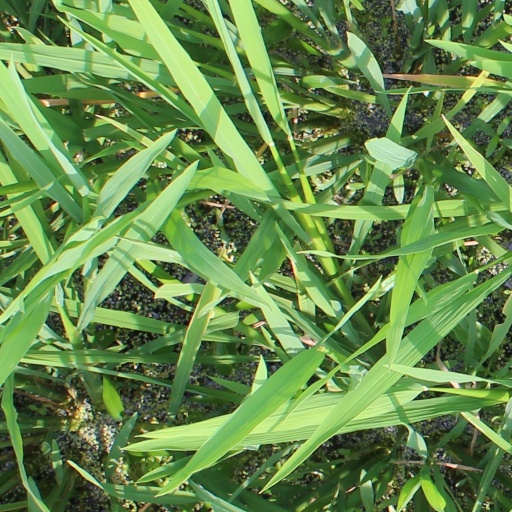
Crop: rice